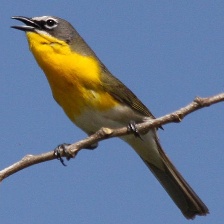
Species: YELLOW BREASTED CHAT
Scientific name: ICTERIA VIRENS